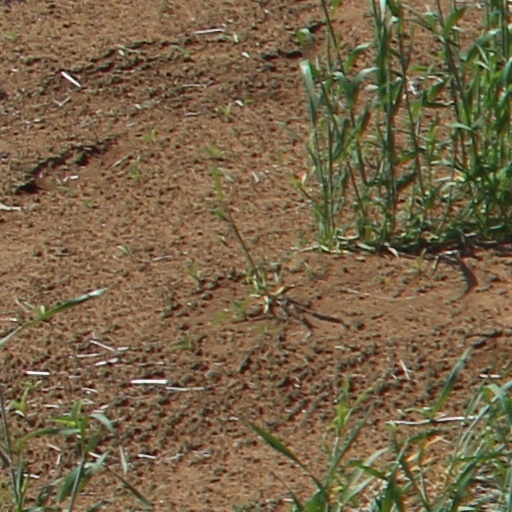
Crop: wheat